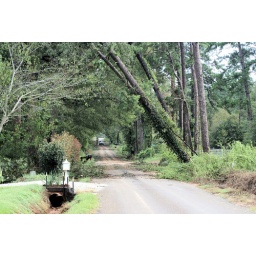
road in front of house